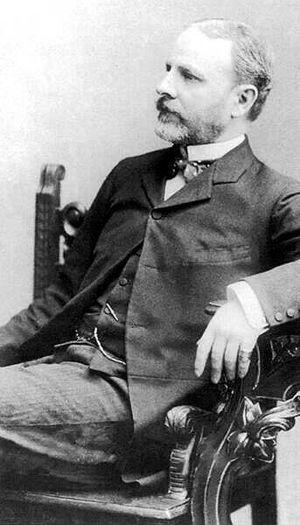
comte Károly Khuen-Héderváry, né Károly Khuen de Belás le 23 mai 1849 à Bad Gräfenberg – aujourd'hui Jeseník – et décédé le 16 février 1918 à Budapest, est un homme politique hongrois.
Le Ministre des Affaires étrangères de Hongrie est un membre du gouvernement hongrois et dirige le ministère des Affaires étrangères. L'actuel ministre des Affaires étrangères est Péter Szijjártó.